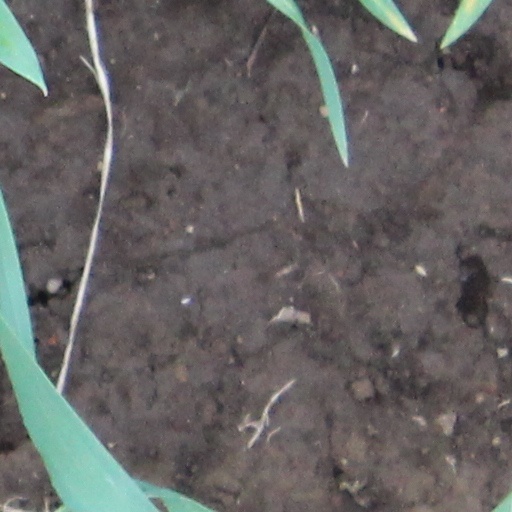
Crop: wheat